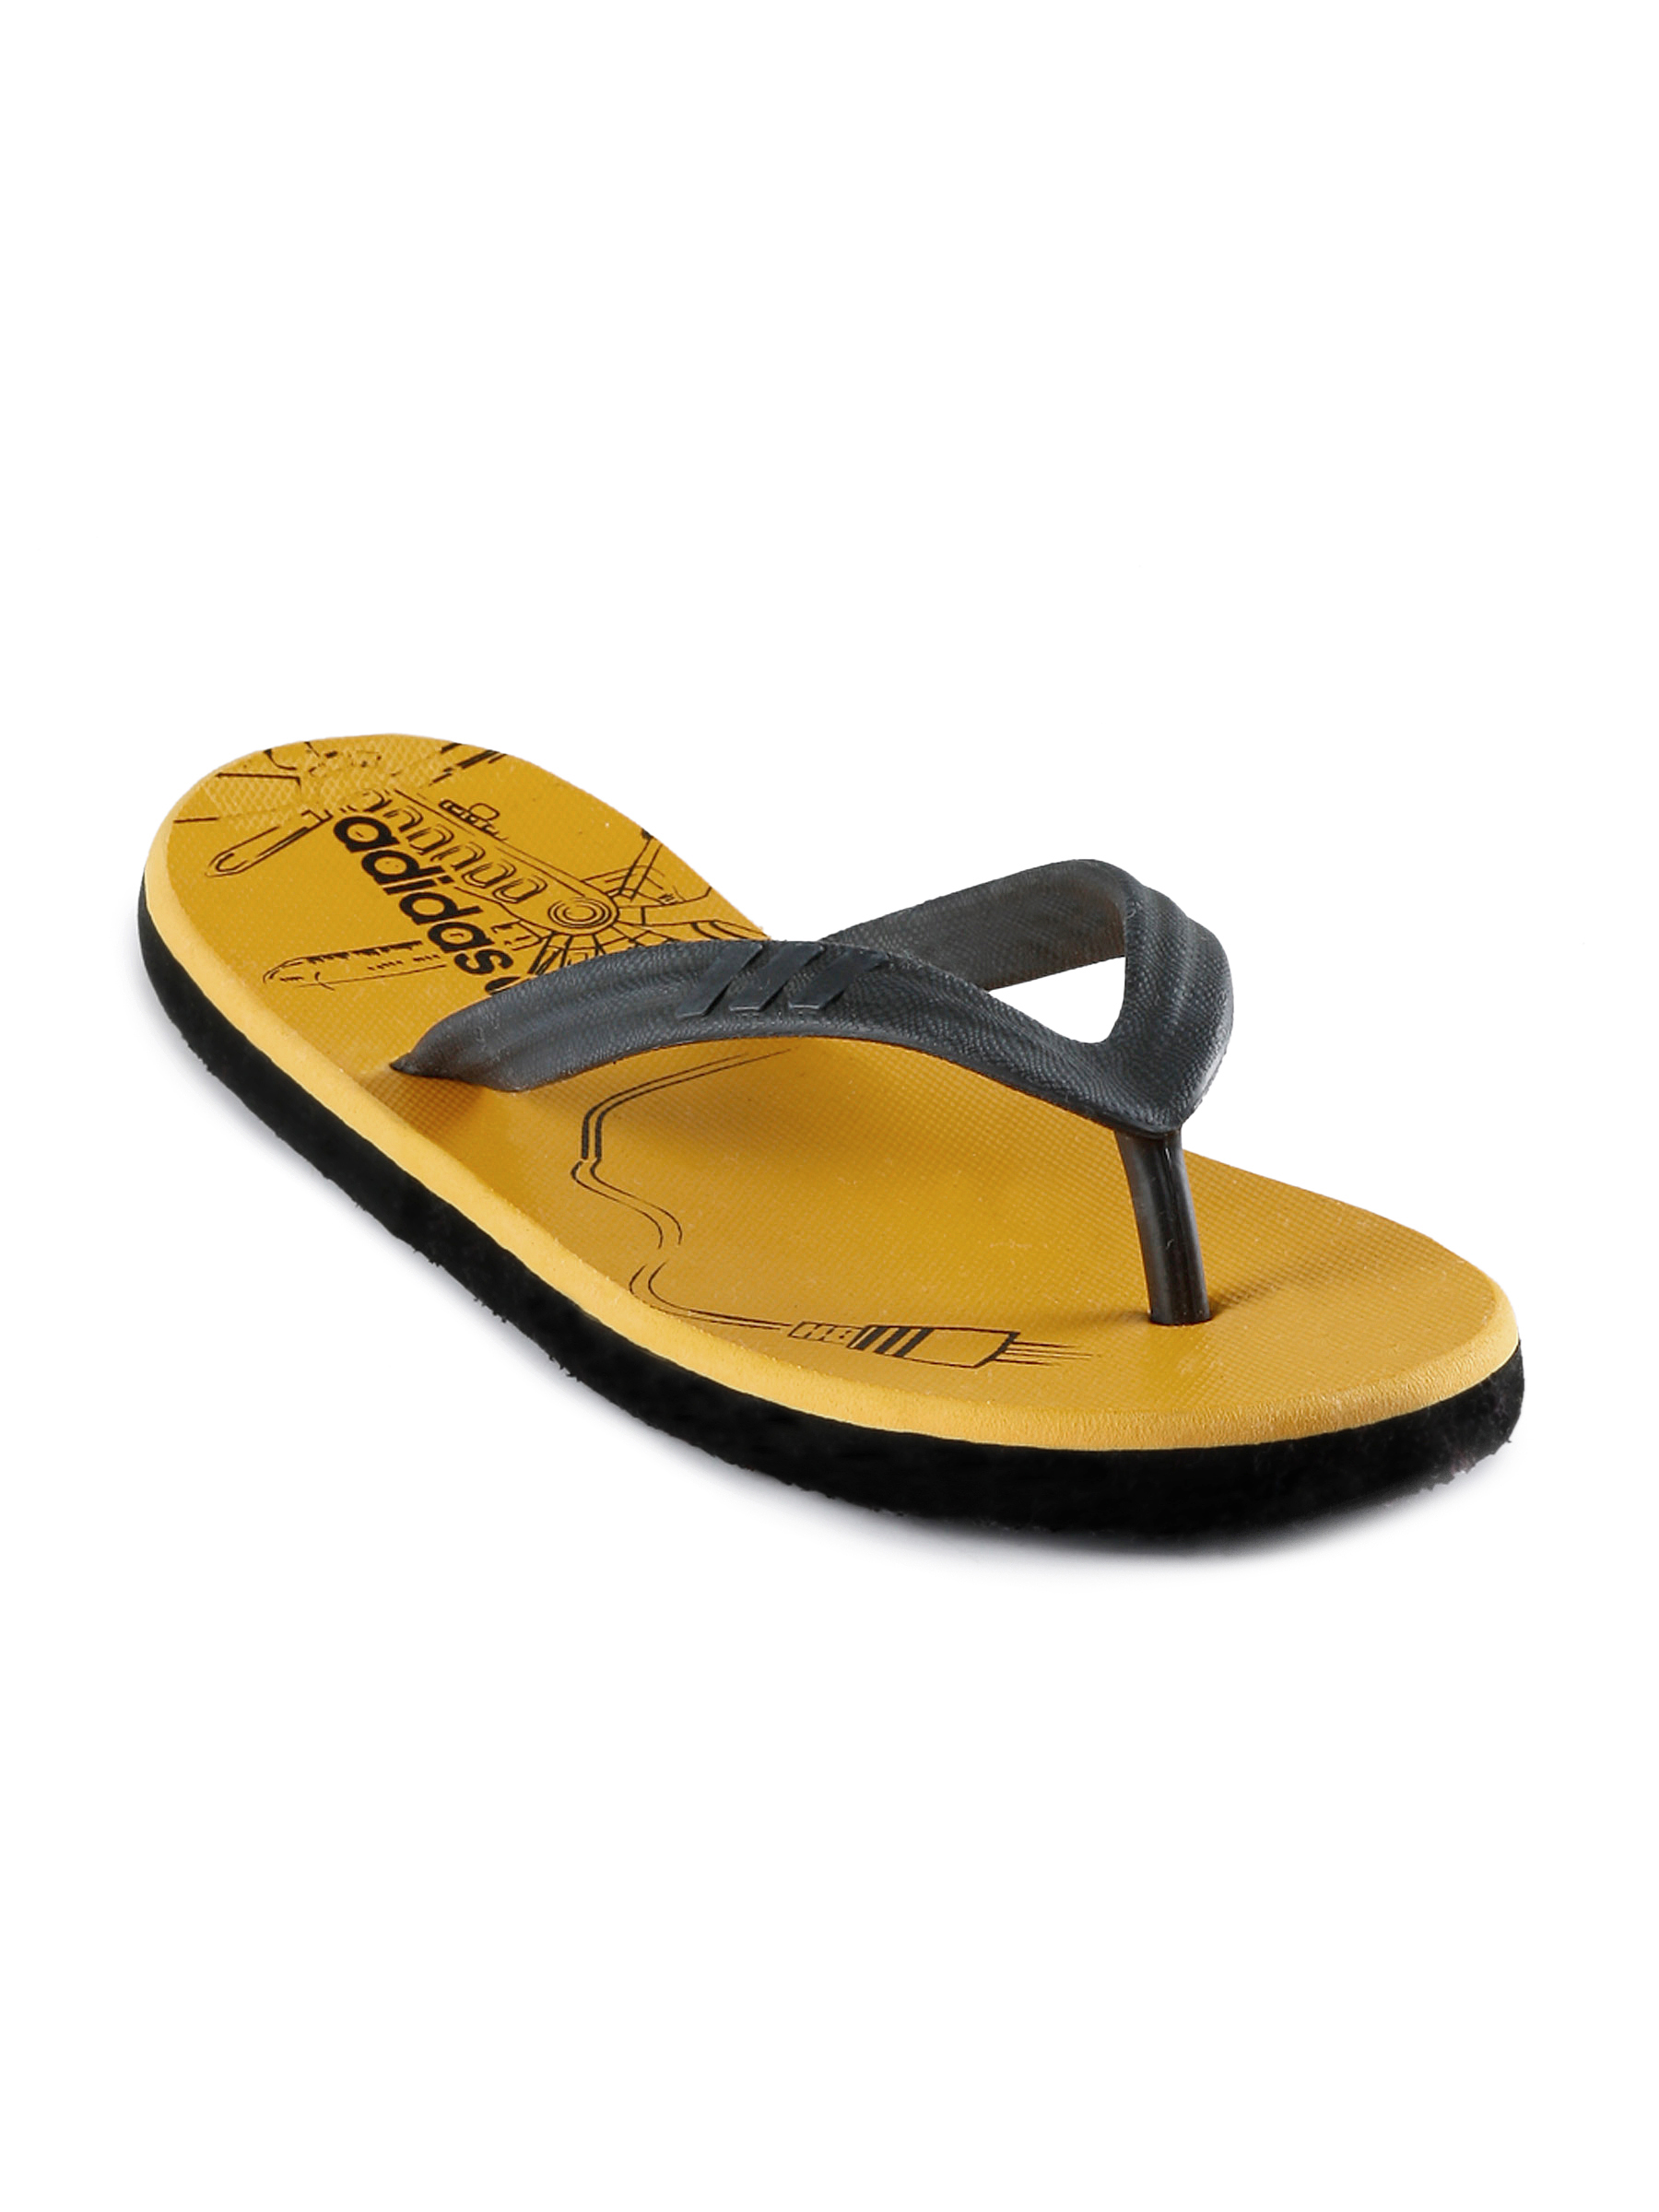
ADIDAS Men Plugged In Yellow Flip Flops
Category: Footwear / Flip Flops / Flip Flops
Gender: Men
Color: Yellow
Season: Summer 2011
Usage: Casual